Alina Koushyk

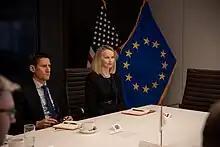
During a working visit to the US on 27 March 2023

On 16 September 2022, Kouszyk was nominated to the Belarusian United Transitional Cabinet with responsibility for "National Revival", to develop Belarusian culture and education.